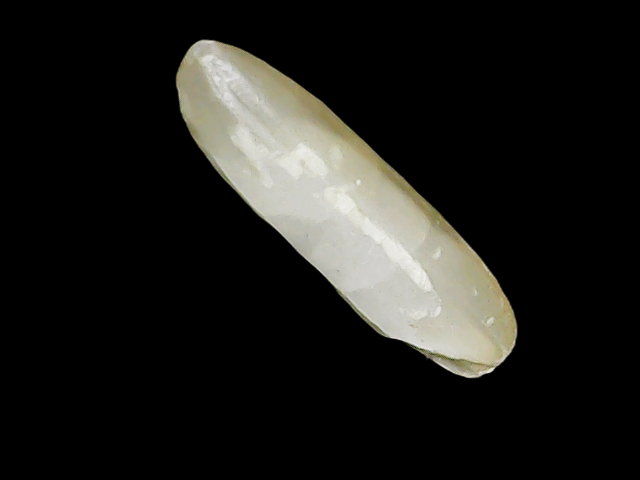
Rice variety: Binadhan14